Louis-Siméon Morin

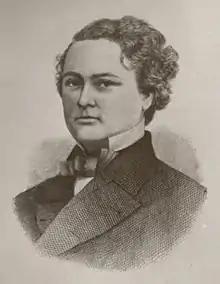
Louis-Siméon Morin

Louis-Siméon Morin (January 20, 1831 – May 7, 1879) was a Quebec lawyer and political figure.